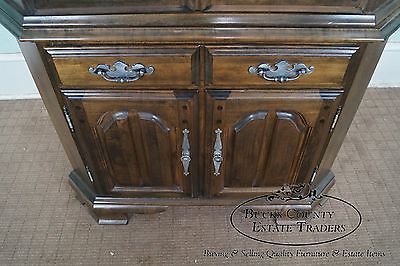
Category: cabinet